Silk Road

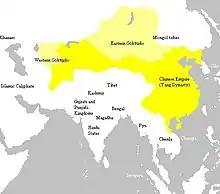
After the Tang defeated the Göktürks, they reopened the Silk Road to the west.

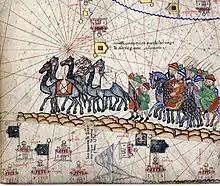
Marco Polo's caravan on the Silk Road, 1380

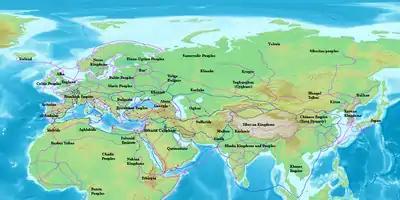
Map of Eurasia and Africa showing trade networks, c. 870

Although the Silk Road was initially formulated during the reign of Emperor Wu of Han (141–87 BCE), it was reopened by the Tang Empire in 639 when Hou Junji conquered the Western Regions, and remained open for almost four decades. It was closed after the Tibetans captured it in 678, but in 699, during Empress Wu's period, the Silk Road reopened when the Tang reconquered the Four Garrisons of Anxi originally installed in 640, once again connecting China directly to the West for land-based trade. The Tang captured the vital route through the Gilgit Valley from Tibet in 722, lost it to the Tibetans in 737, and regained it under the command of the Goguryeo General Gao Xianzhi.